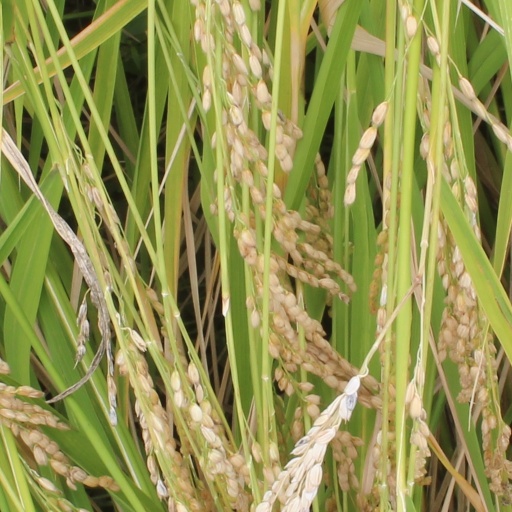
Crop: rice